Listing (computer)

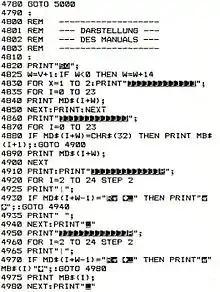
Extract of a BASIC listing

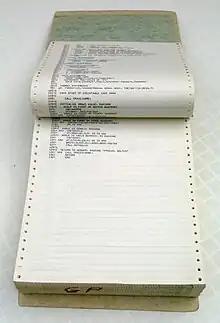
Listing of a long computer program from 1970s, printed by a line printer on fan-fold paper and bound in a binder.

A listing or program listing is a printed list of lines of computer code or digital data (in human-readable form).